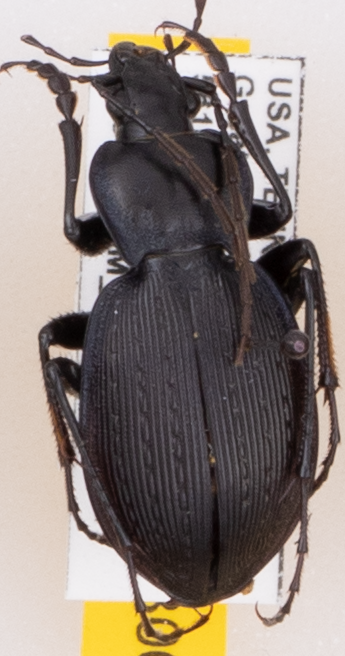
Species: Carabus goryi
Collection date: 2022-06-21
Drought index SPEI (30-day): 0.168
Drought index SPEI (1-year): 0.668
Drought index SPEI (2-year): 1.13